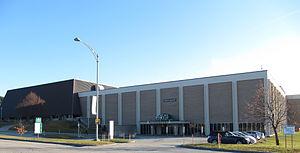
Centre sportif (pavillon Universtrie) de l'Université de Sherbrooke
L'Université de Sherbrooke, fondée en 1954, est une université francophone située à Sherbrooke, Québec au Canada, dans la région de l'Estrie. Selon un sondage effectué auprès de 16 955 étudiants universitaires canadiens dont les résultats sont publiés en octobre 2016 dans le magazine Maclean's, l'Université de Sherbrooke est la plus appréciée par ses étudiants parmi les 15 grandes universités canadiennes dotées de facultés de médecine. L'Université se classe au premier rang dans sept des dix thématiques abordées dans ce sondage : l'apprentissage par la pratique, la qualité de son régime coopératif de stages, les autres types de stages offerts, les expériences de travail dans la communauté et ses approches pédagogiques axées sur les aspects pratiques. Les étudiants apprécient aussi la qualité de leurs relations avec le personnel. L'efficacité de l'appareil administratif, la qualité des activités parascolaires et les mesures préventives contre les agressions sexuelles lui permettent aussi de faire bonne figure de ce sondage pancanadien.
Le Vert & Or est le nom du club omnisports qui regroupe l'ensemble des équipes sportives qui représentent l'Université de Sherbrooke de la ville de Sherbrooke, au Québec.